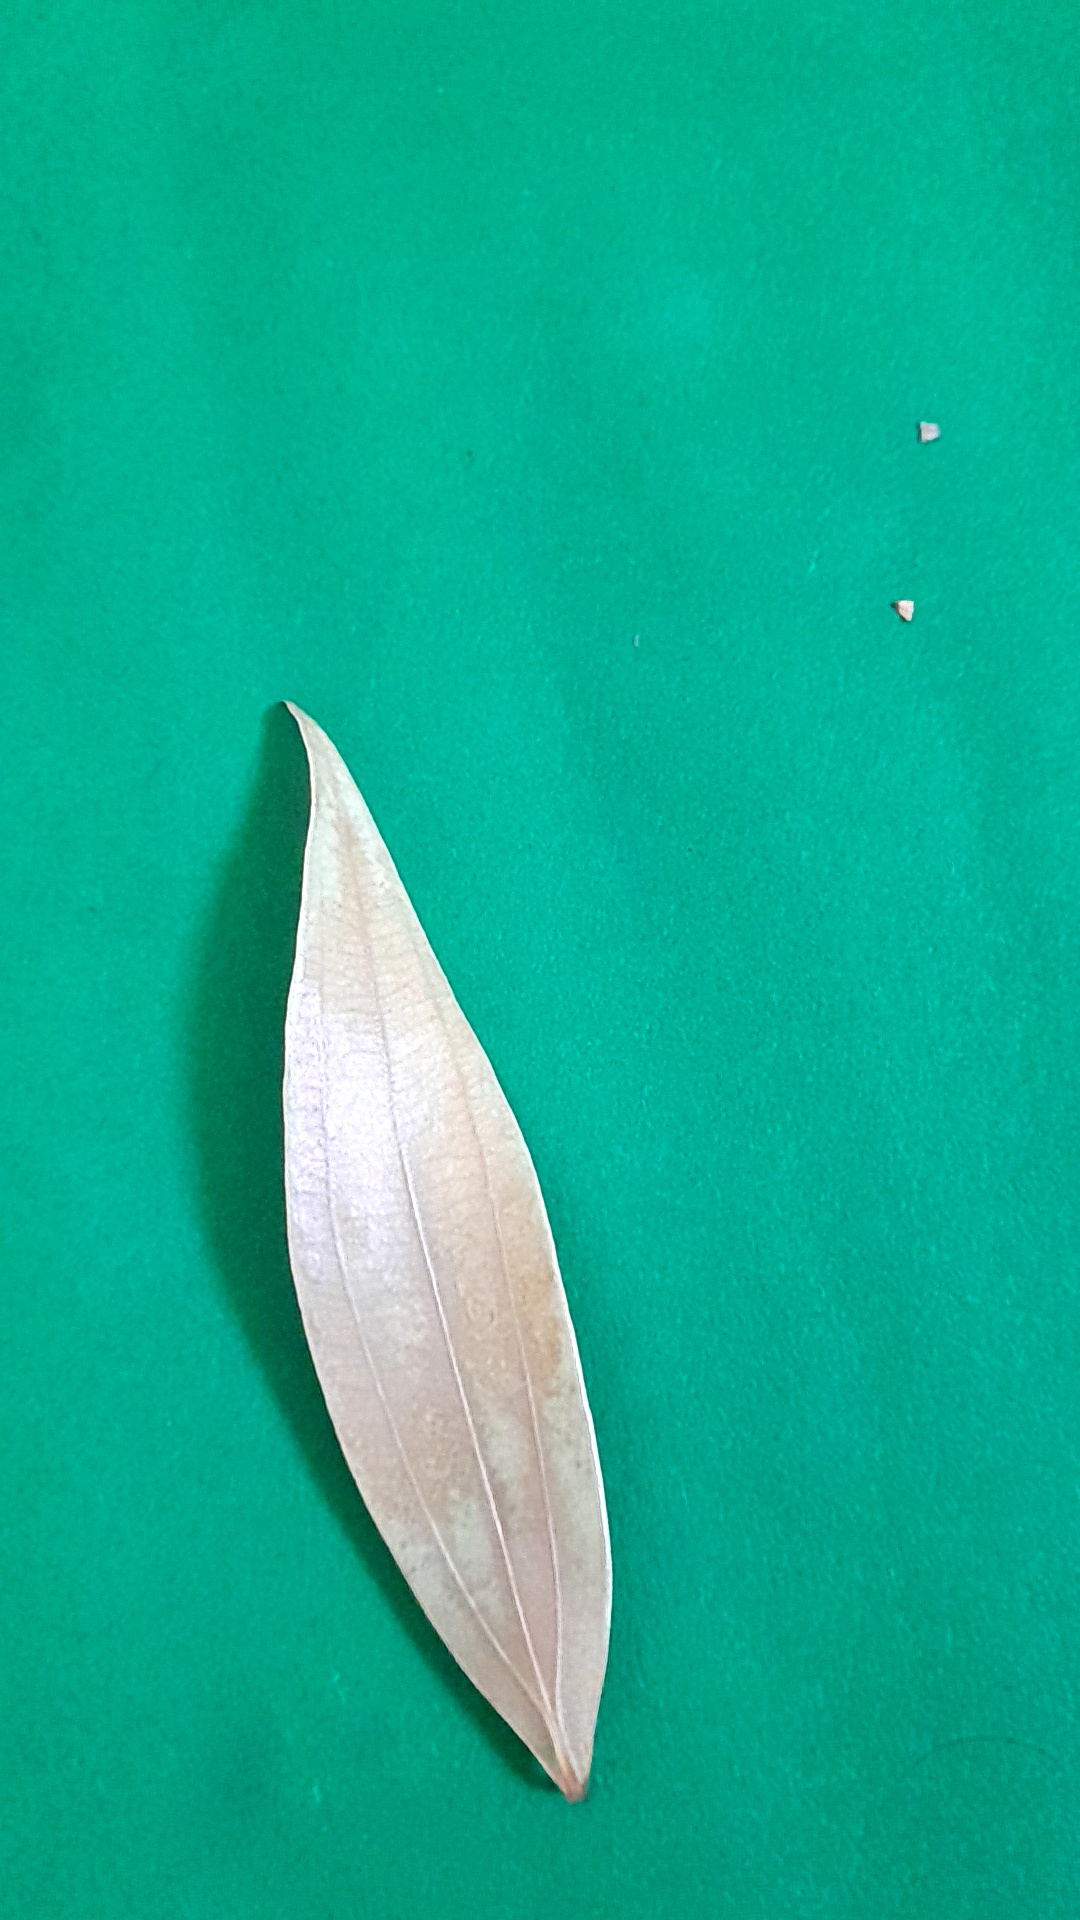
Label: Dry Leaf